Variegated fairywren

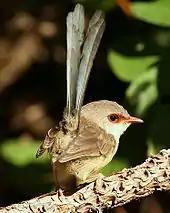
Female (eclipse male has pale eye ring, dark face stripe)

The variegated fairywren is long and weighs . Like other fairywrens, it is notable for its marked sexual dimorphism, males adopting a highly visible breeding plumage of brilliant iridescent blue and chestnut contrasting with black and grey-brown. The brightly coloured crown and ear tufts are prominently featured in breeding displays. The male in breeding plumage has striking bright blue ear coverts, with the crown often slightly darker, a black throat and nape, a royal blue upper back, chestnut shoulders and a bluish-grey tail. The wings are grey-brown and the belly creamy white. Non-breeding males, females and juveniles are predominantly grey-brown in colour; all males have a black bill and lores (eye-ring and bare skin between eyes and bill), while females have a red-brown bill and bright rufous lores. Immature males will develop black bills by six months of age, and moult into breeding plumage the first breeding season after hatching, though this may be incomplete with residual brownish plumage and may take another year or two to perfect. Both sexes moult in autumn after breeding, with males assuming an eclipse non-breeding plumage. They will moult again into nuptial plumage in winter or spring. The blue coloured plumage, particularly the ear-coverts, of the breeding males is highly iridescent due to the flattened and twisted surface of the barbules. The blue plumage also reflects ultraviolet light strongly, and so may be even more prominent to other fairywrens, whose colour vision extends into that part of the spectrum.